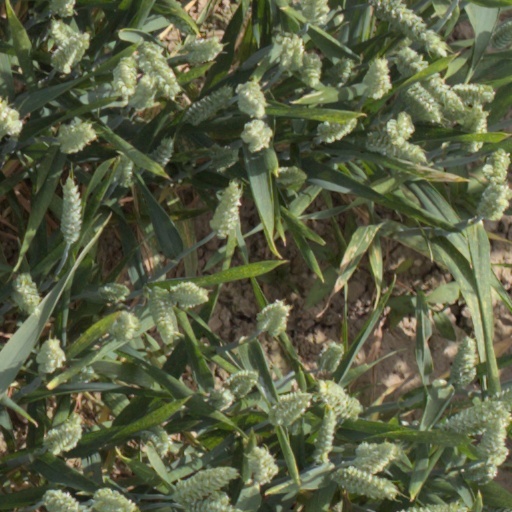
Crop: wheat